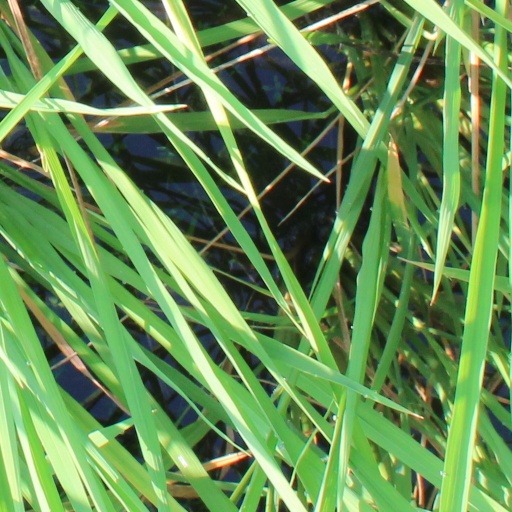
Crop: rice